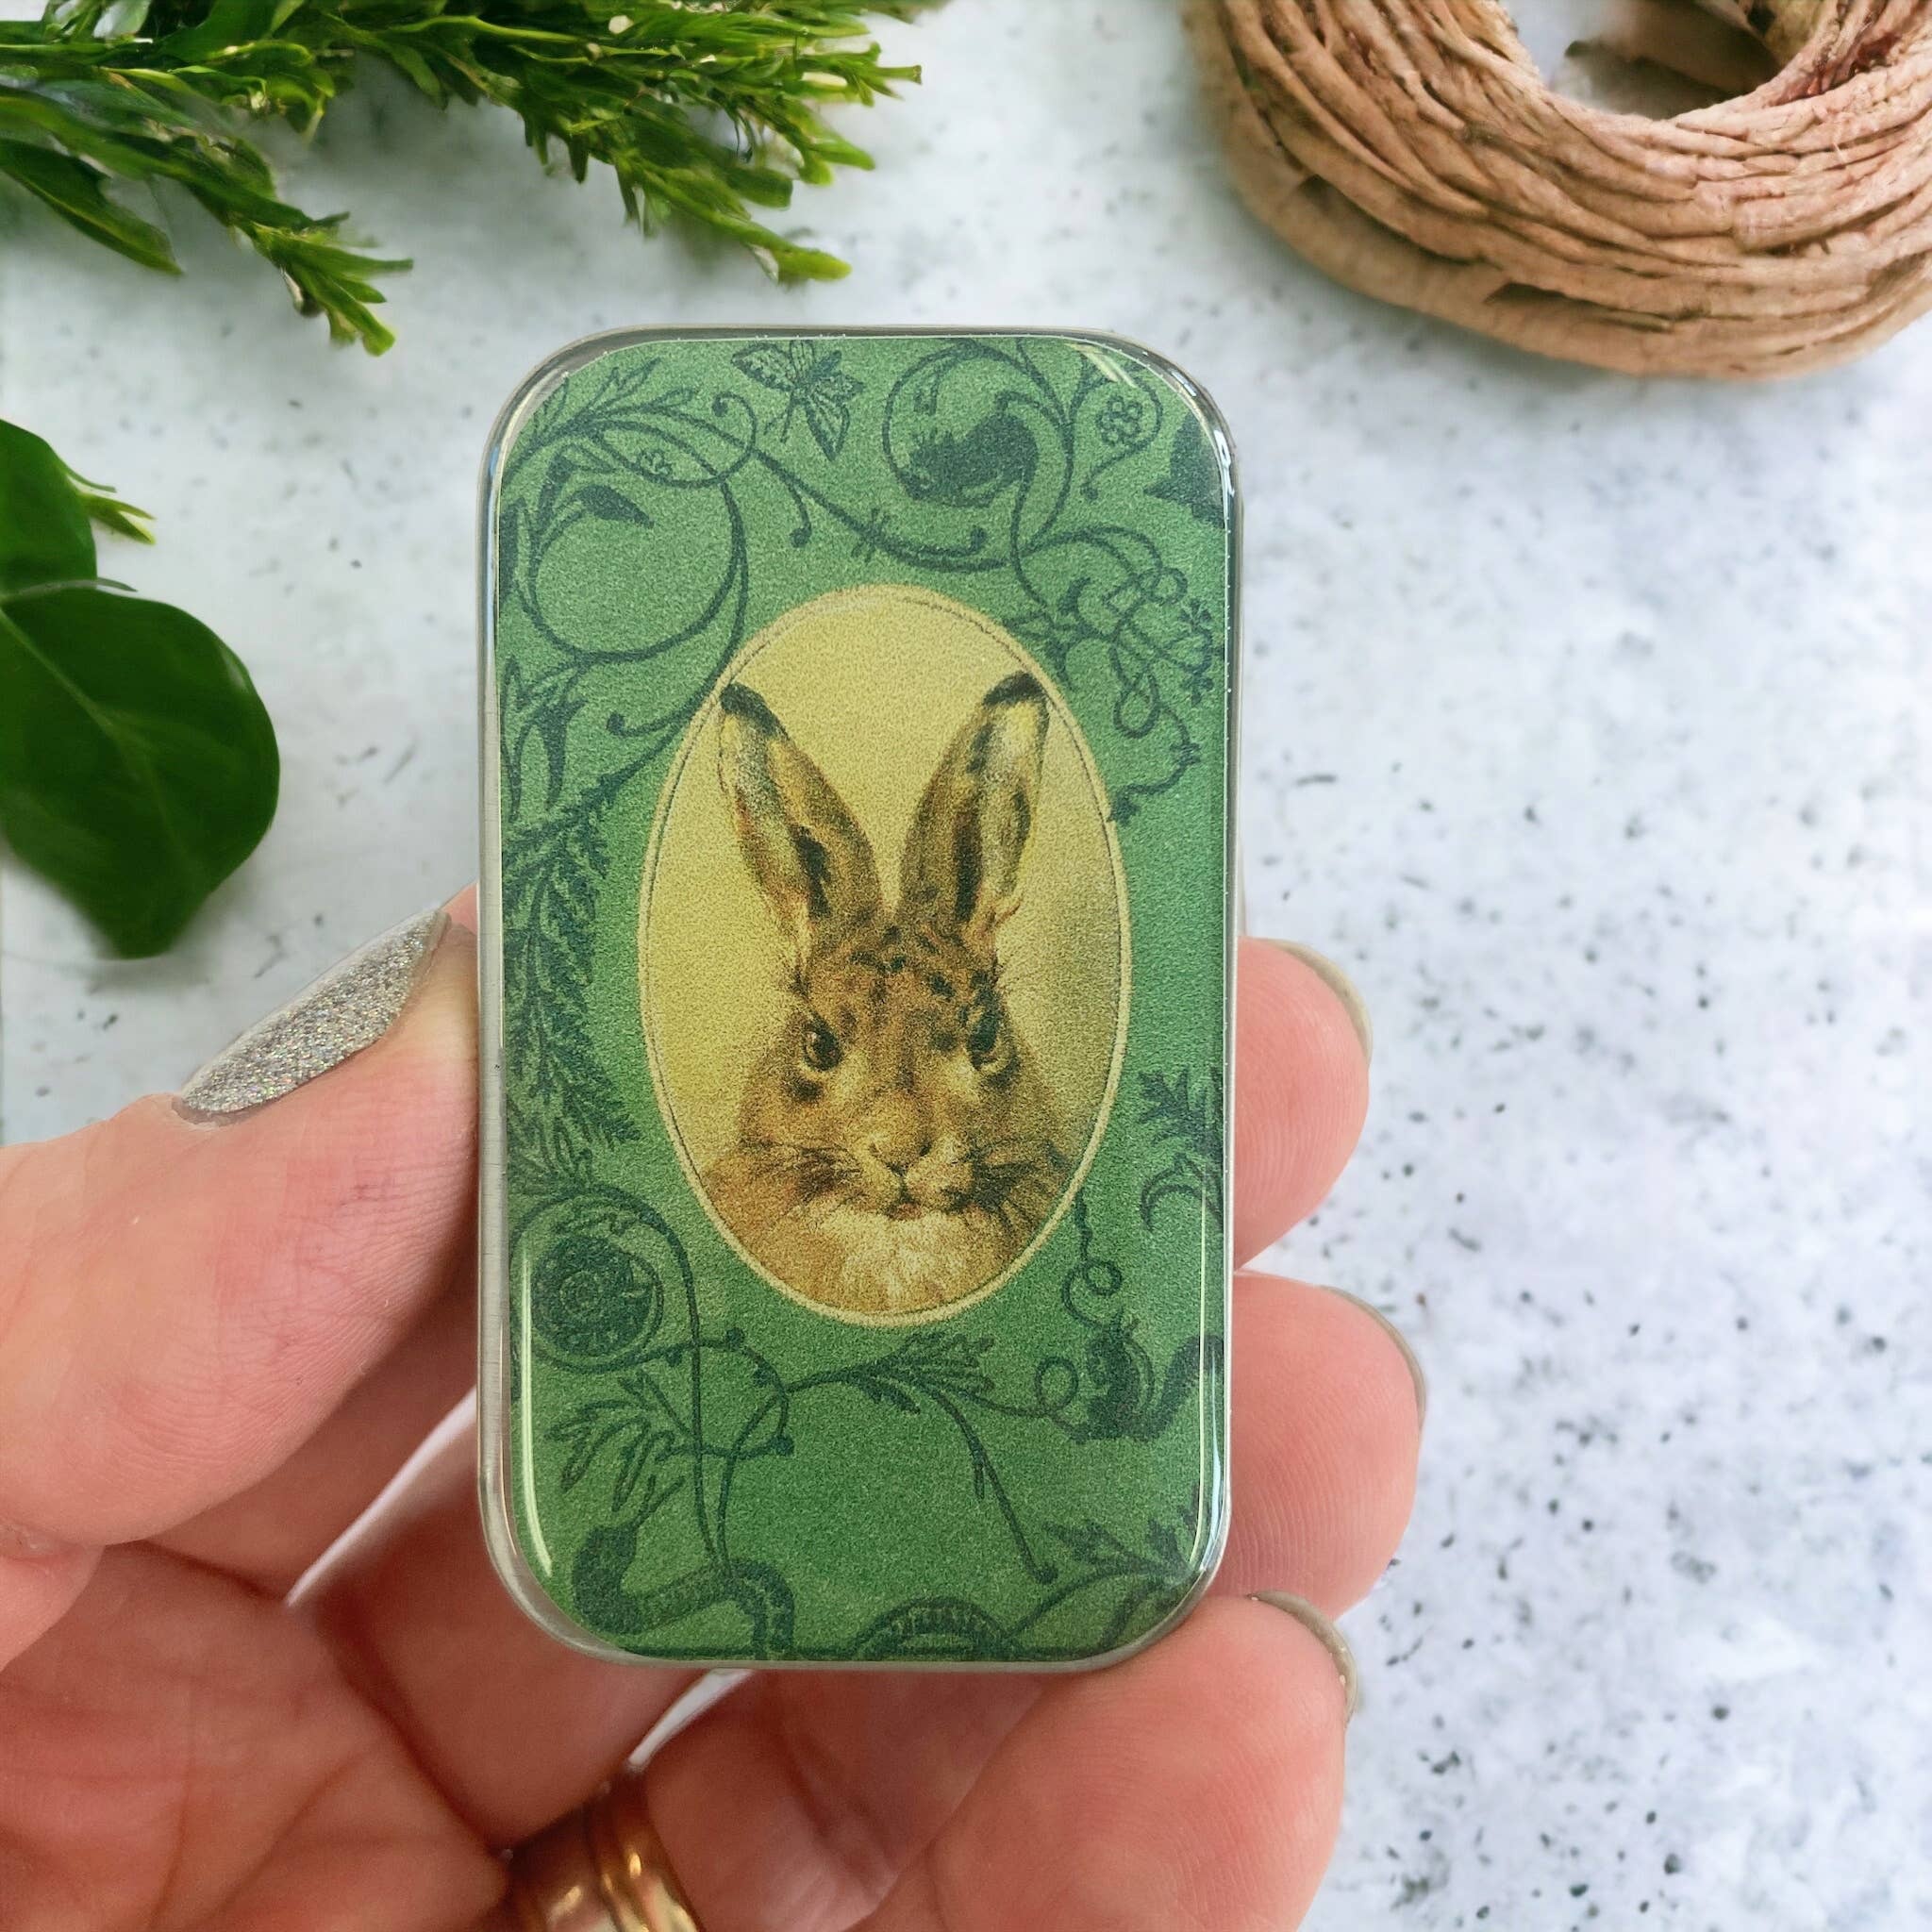
Bunny notions tin, stitch marker tin: Small
Brand: Firefly Notes
Cute little vintage bunny notions tin! Handcrafted with a glossy resin coating. Knitting is a great way to relax and "unwind", but with this bunny tin, you'll be "hopping" with excitement every time you need to grab some stitch markers! Small batch design and hand-poured resin from Steveston BC. Clicks closed and stays closed in your project bag! Small: 2 1/4 inches long by 1 1/4 wide.
Category: Arts & Entertainment > Hobbies & Creative Arts > Arts & Crafts > Craft Organization > Needle, Pin & Hook Organizers > Needle Holders